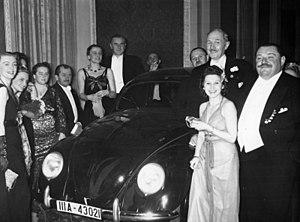
Ferdinand Porsche est un ingénieur inventeur industriel motoriste et designer autrichien, naturalisé allemand, pionnier de l’industrie automobile et aéronautique, fondateur de Lohner-Porsche vers 1900, Porsche en 1931, et Volkswagen en 1937.